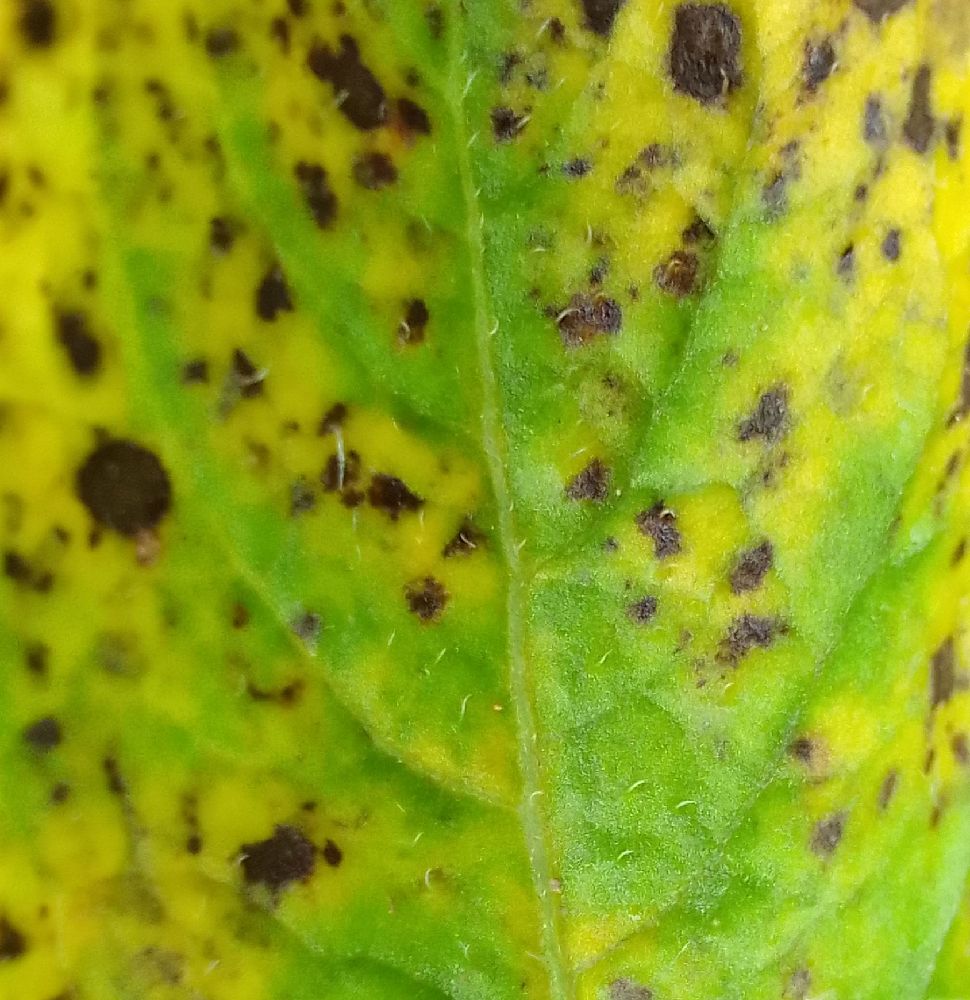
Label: Early blight